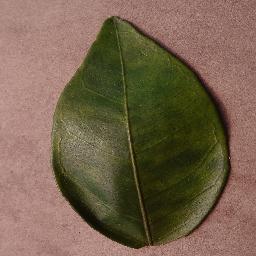
Label: Orange___Haunglongbing_(Citrus_greening)